Aristotle (Shields book)

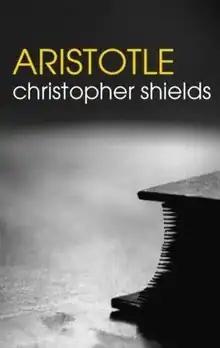

Aristotle is a 2007 book by Christopher Shields in which the author provides an introduction to Aristotle's thought. The book has been translated into Chinese, Turkish and Persian. The second edition of the book was published in 2014.